Semyon Varlamov

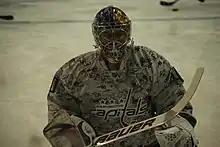
Varlamov with the Capitals in March 2010

The next season, Théodore began the season as the starter, with Varlamov able to challenge for the spot. After a hot start, just as it seemed he would supplant Theodore, Varlamov was injured. Varlamov was sent down to the Hershey Bears of the AHL by the Capitals on 29 December 2009, to begin his rehabilitation starts. Varlamov was later recalled from the Bears on 1 March 2010. Théodore remained the starter, but just as it was the year before, Varlamov made most of the playoff starts. Théodore was not retained after the season, seemingly making Varlamov the official starter. However, he eventually lost out to rookie Michal Neuvirth, and Neuvirth was instead Théodore's successor. On 9 July 2010, it was announced that Varlamov changed his jersey number from the recognizable number 40 to number 1.